Nepalese cuisine

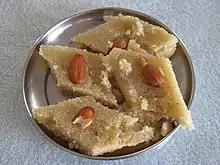
Semolina halva

This contrasted with diets of Pahade/Pahari Hindus that were predominantly agricultural and used only a few sources of animal protein because of religious or caste prohibitions. In the 1950s, when Nepal opened its borders to foreigners and foreign aid missions, malaria suppression programs in the Inner Madhesh made it possible for people without genetic resistance to survive there. The Tharu faced an influx of people fleeing land and food deficits in the hills. Conversion of forest and grassland to cropland and prohibitions on hunting shifted the Tharu in the east and west away from land-based hunting and gathering, toward greater use of fish, freshwater crab, prawns and snails from rivers and ponds.